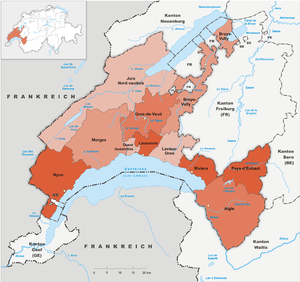
Le canton de Vaud est un canton de Suisse, dont le chef-lieu est Lausanne.
Les élections cantonales vaudoises se sont déroulées les 30 avril et 21 mai 2017 afin de renouveler le Grand Conseil et le Conseil d'État du canton de Vaud.
Cette liste présente les tripoints de Suisse.